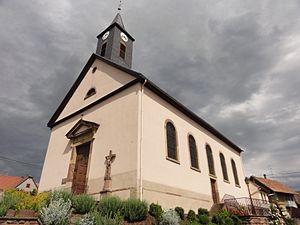
Alsace, Bas-Rhin, Église Saints-Côme-et-Damien d'Ernolsheim-Bruche (IA67011859).
Ernolsheim-Bruche est une commune française située dans le département du Bas-Rhin, en région Grand Est.